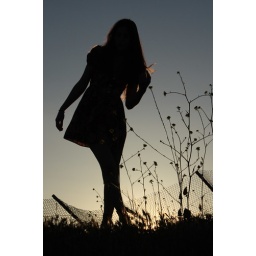
shadows upon flowers and sky